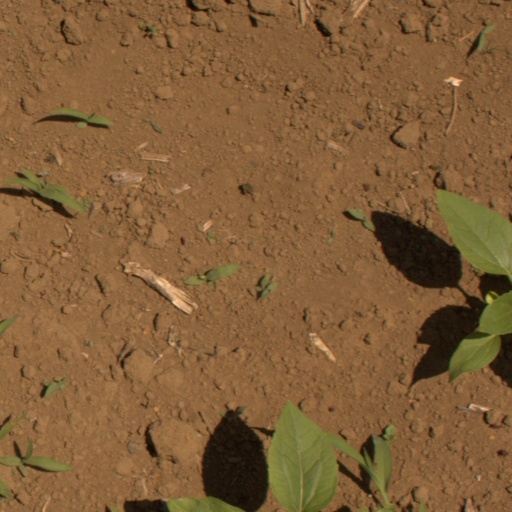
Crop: Jerusalem artichoke